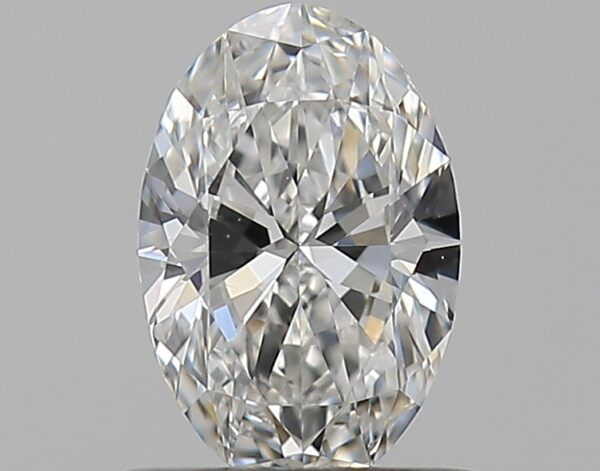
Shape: oval
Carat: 0.59
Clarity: VS1
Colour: G
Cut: EX
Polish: EX
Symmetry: VG
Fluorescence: M
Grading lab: GIA
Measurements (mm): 6.89 x 4.56 x 2.82